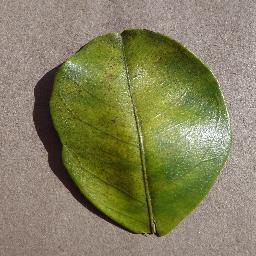
Label: Orange___Haunglongbing_(Citrus_greening)